Kansas Jayhawks football

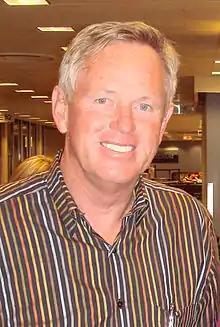
Glen Mason

KU hired Glen Mason away from Kent State to take over the Jayhawks football program in late 1987. Mason restored promise into KU's football program, with four winning seasons in his nine seasons and two bowl victories, the 1992 and 1995 Aloha Bowl, defeating BYU and UCLA, respectively. These were the first KU bowl victories since the 1961 Bluebonnet Bowl. Those years, the Jayhawks finished 8–4 and 10–2, the latter of which tied a school record for victories in a single season, previously set in 1899.